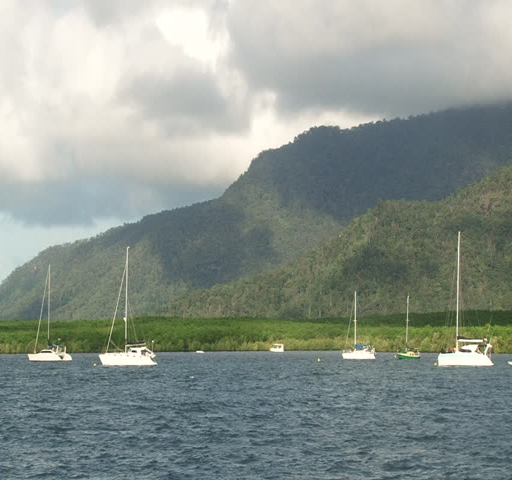
a static shot of boats tied to the shore with hills in the background